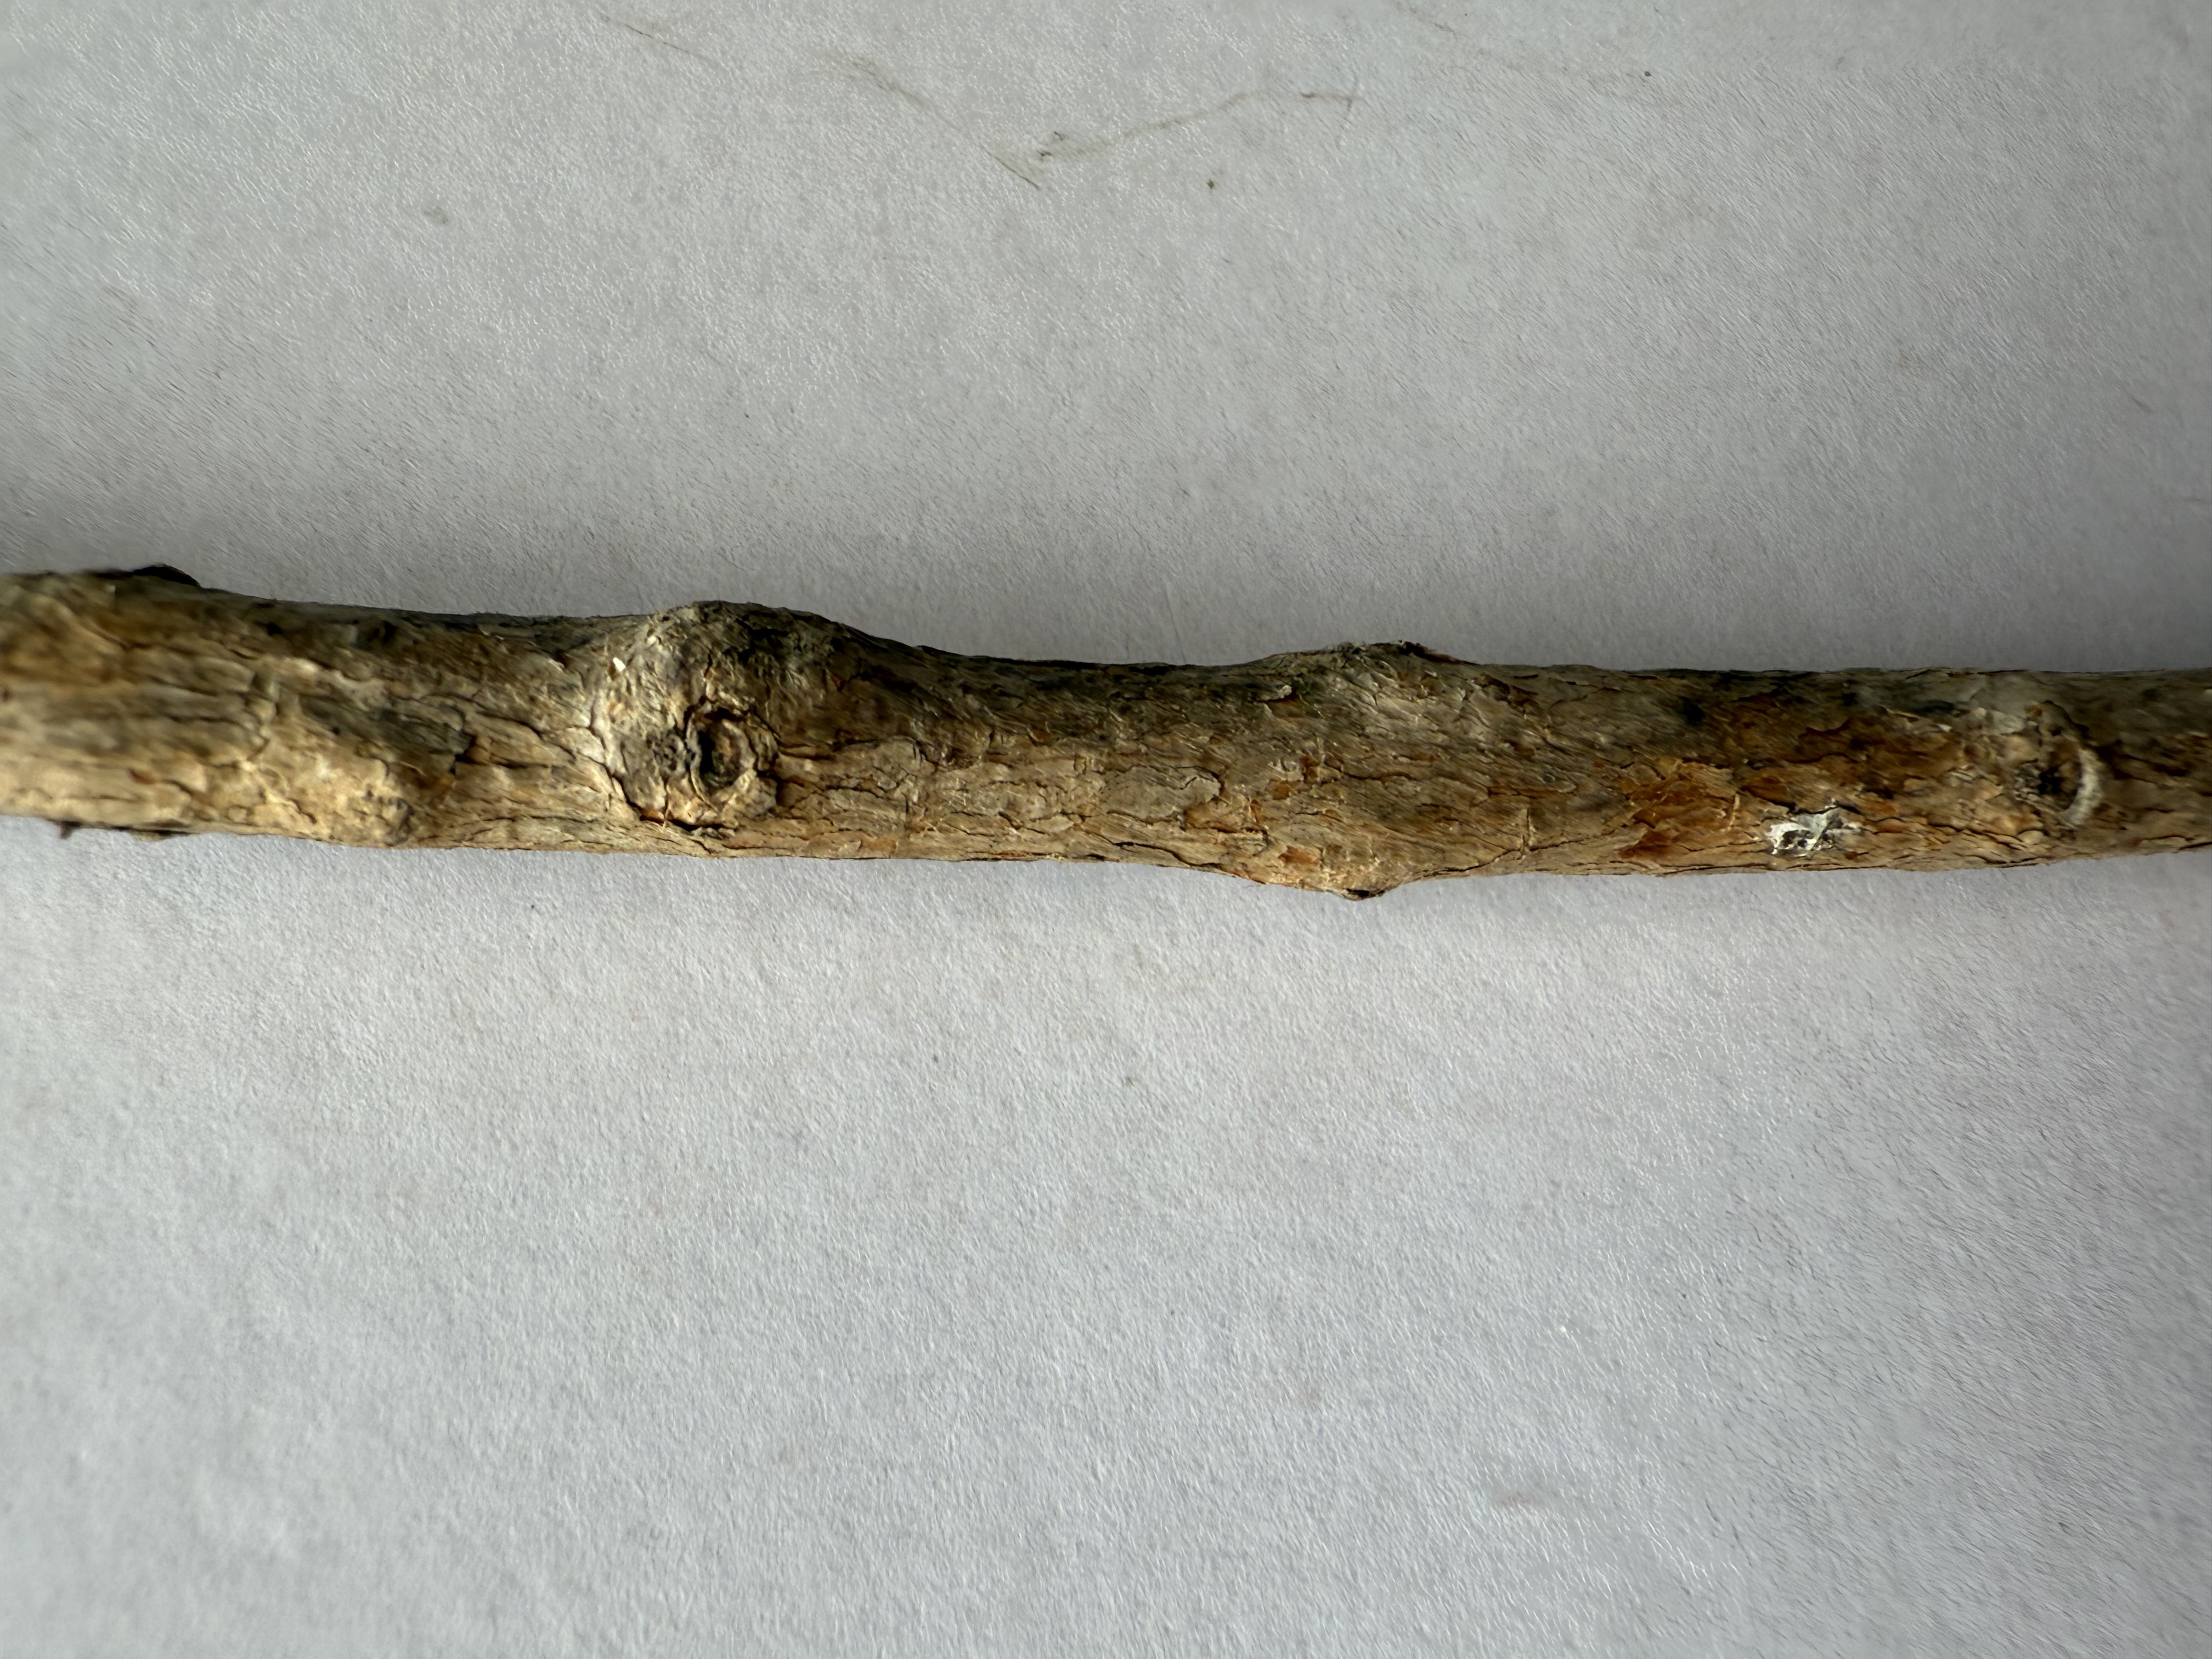
Variety: Feijoa